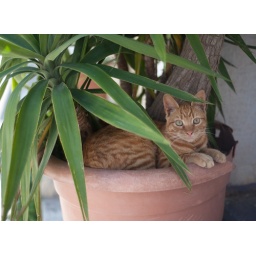
Cute little cat in a side alley while we were walking around the Plaka.